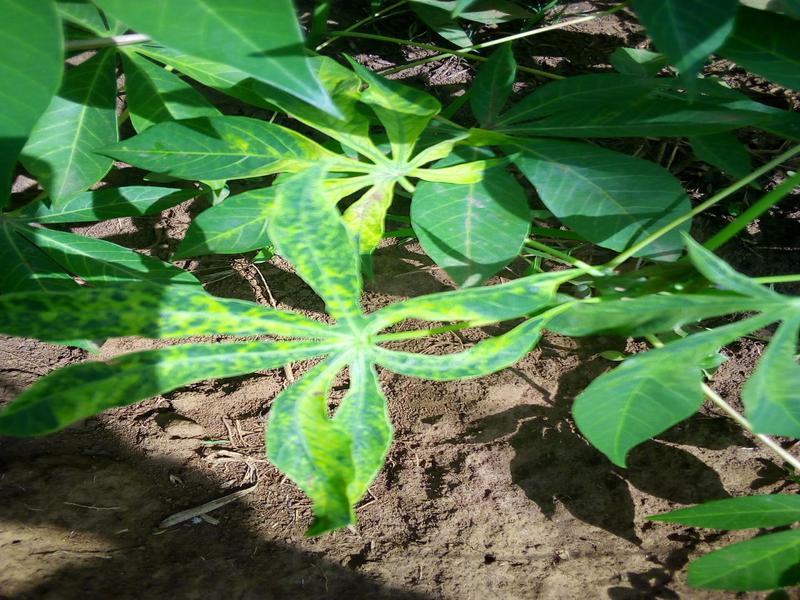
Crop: cassava
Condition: mosaic_disease